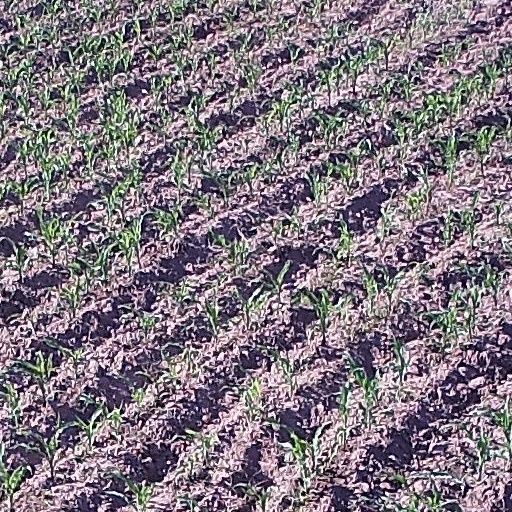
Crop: maize; corn